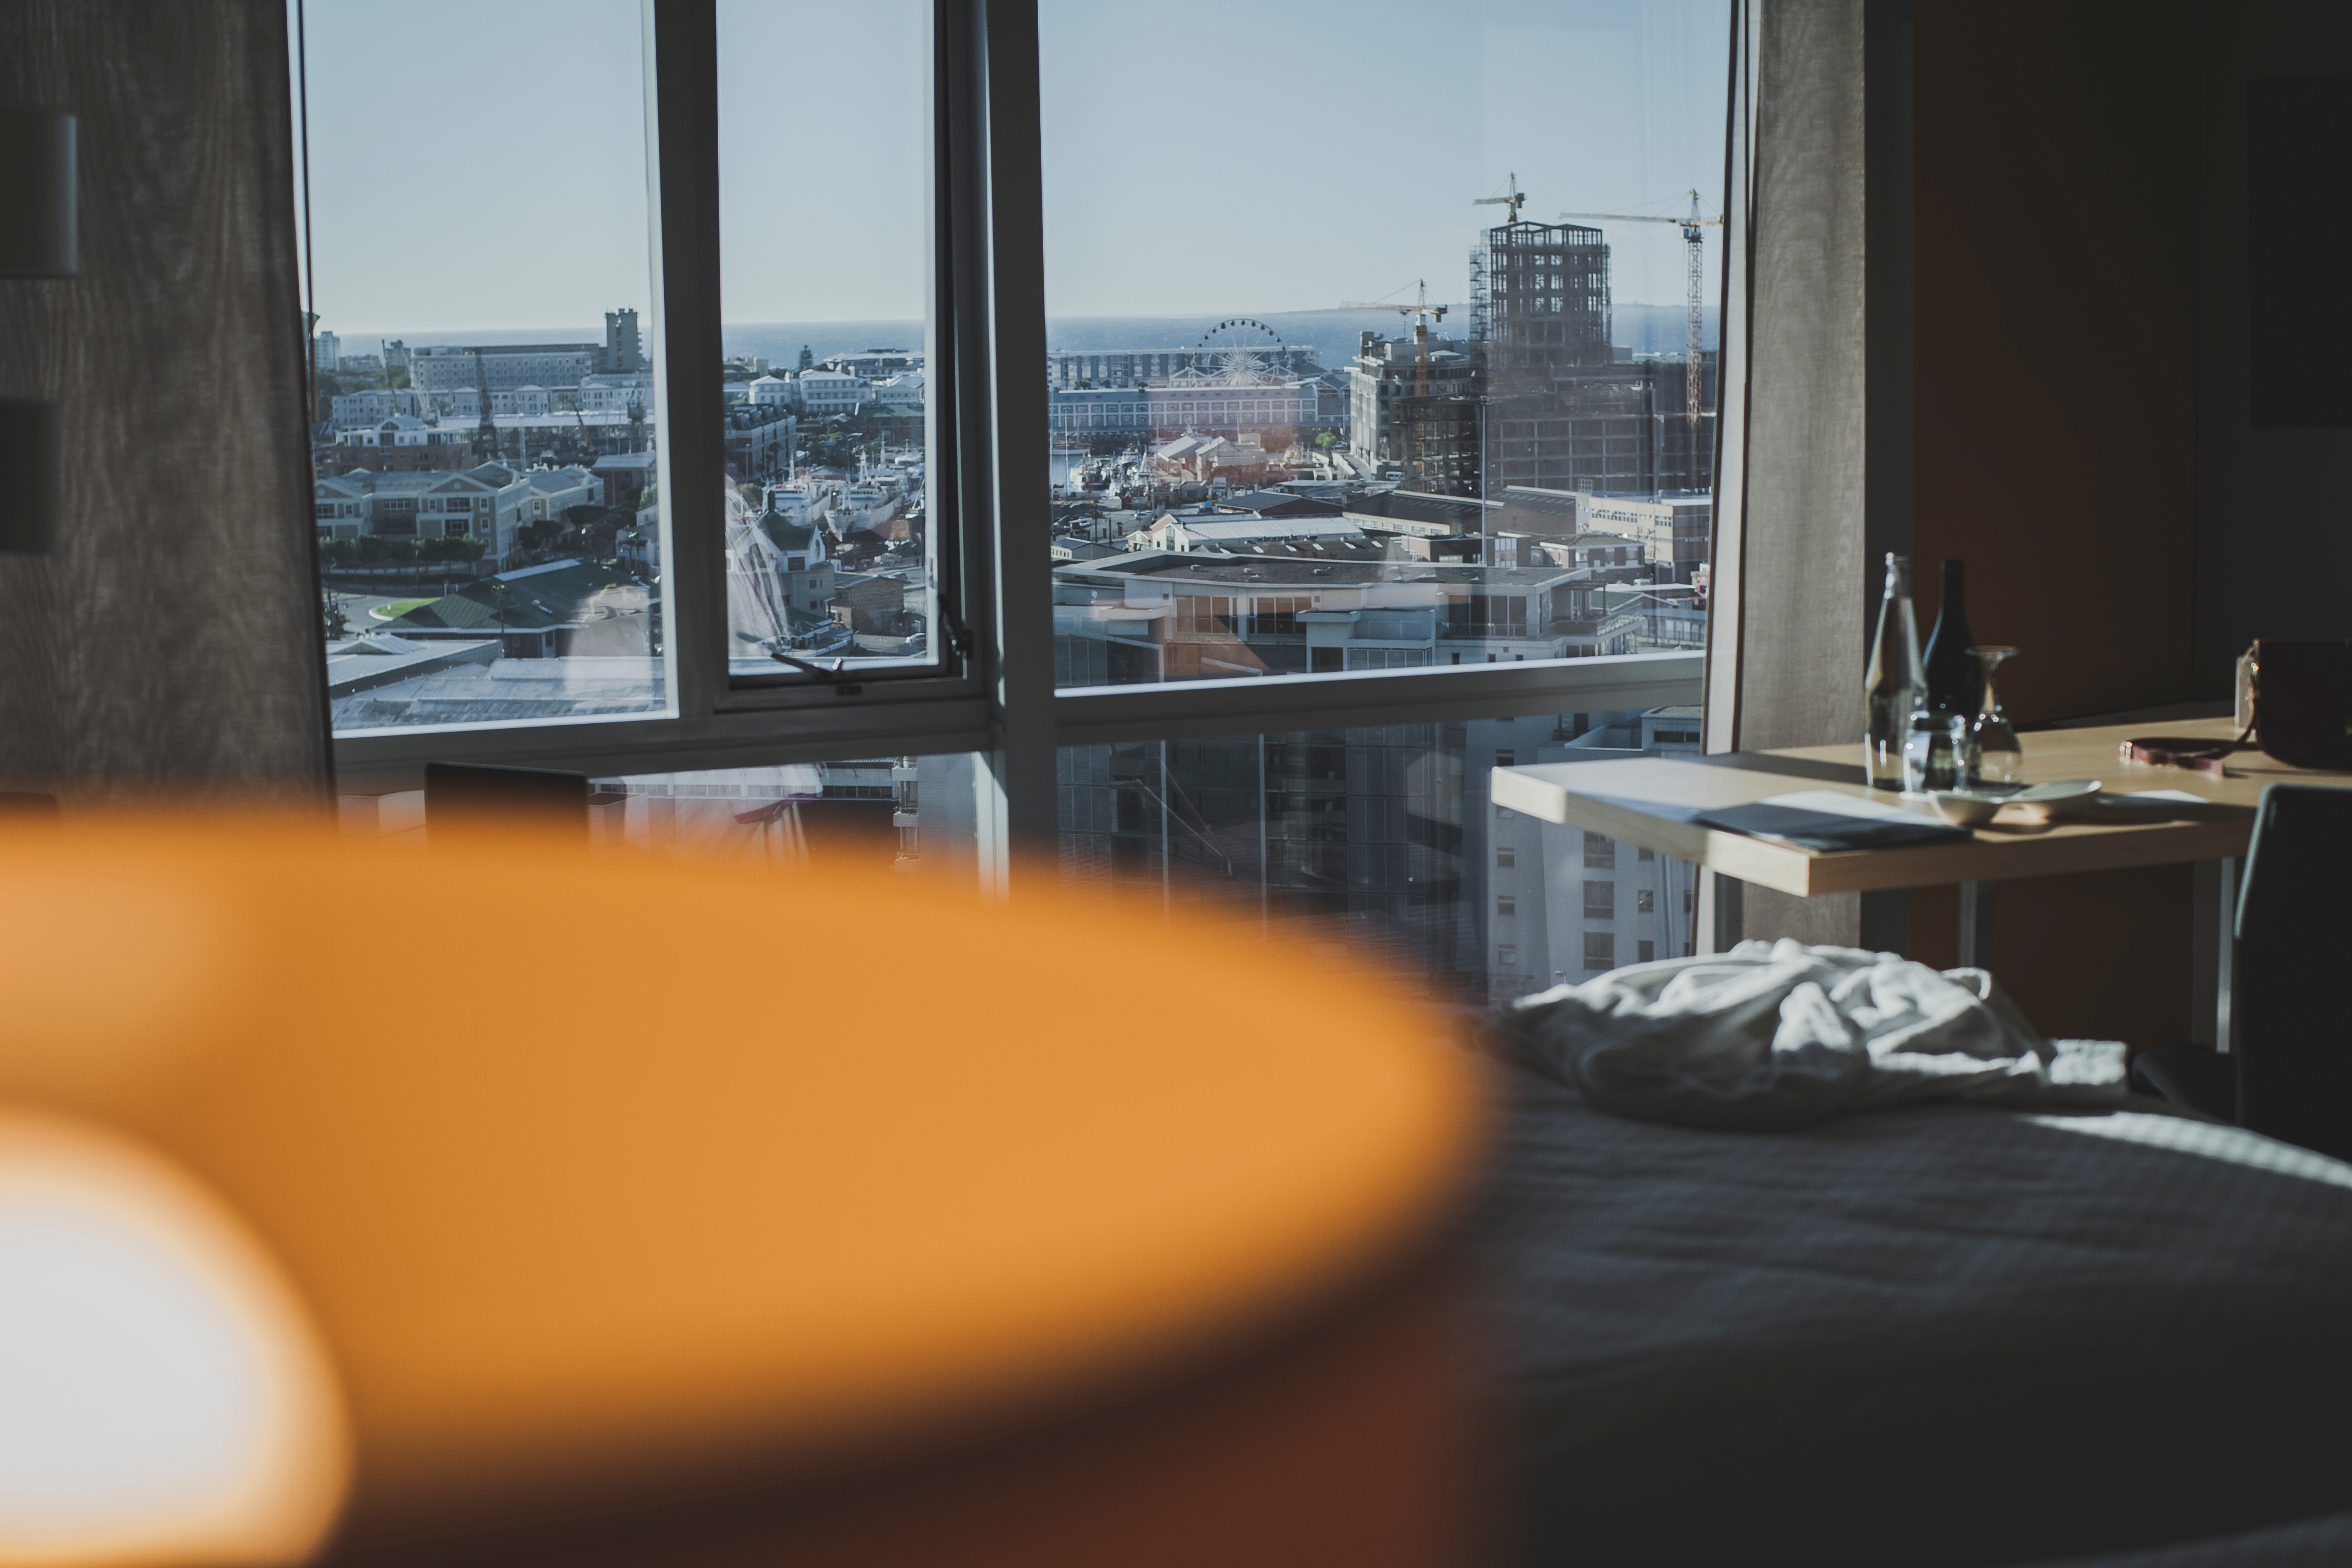
wood, window, restaurant, room, interior design, design, window covering